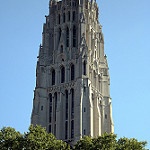
Label: buildings